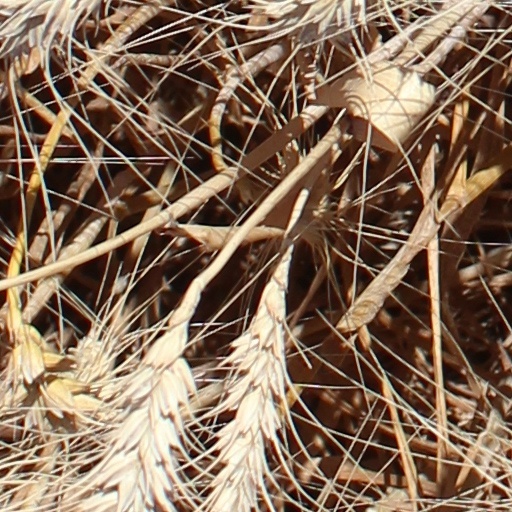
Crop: wheat